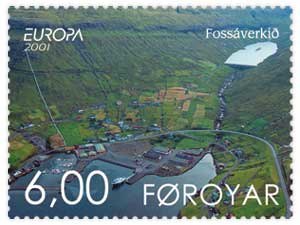
SEV
Vandkraftværket på Fossá i Vestmanna på et frimærke fra 2001